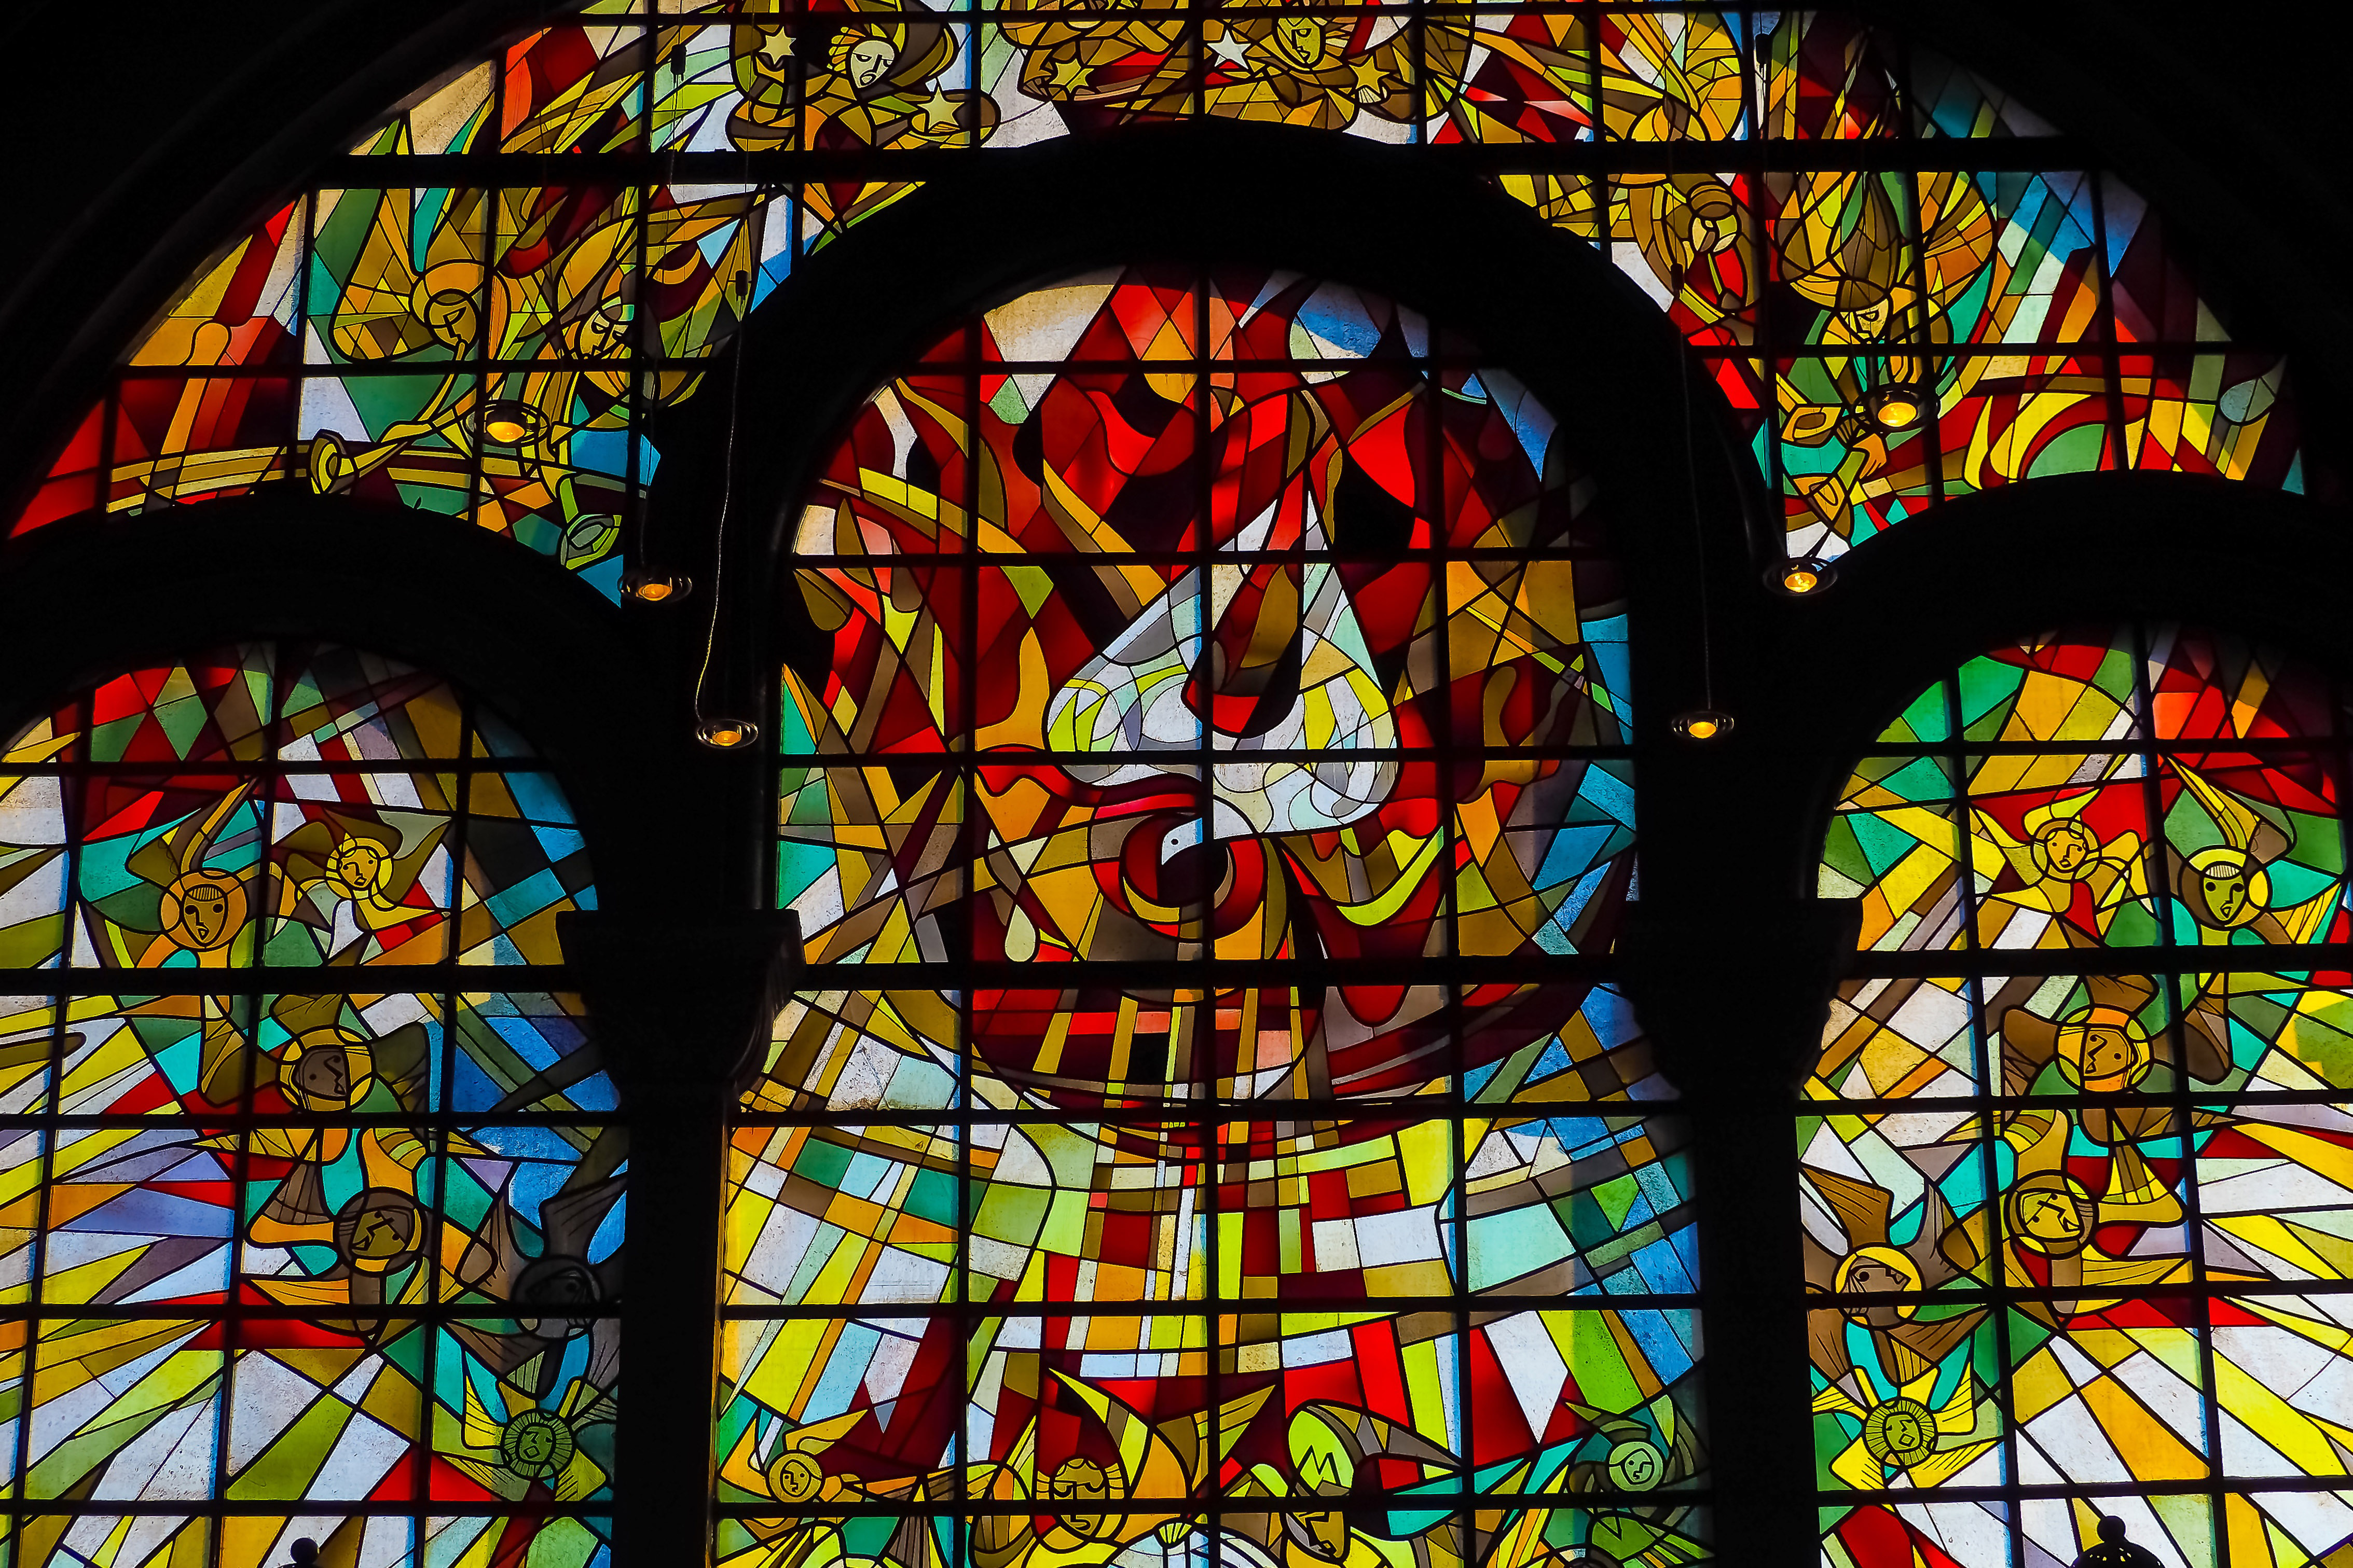
stained glass, glass, window, architecture, place of worship, cathedral, gothic architecture, psychedelic art, chapel, church, medieval architecture, pattern